Regine Velasquez

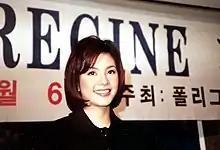
Velasquez at a press launch in 1996

Velasquez released her fifth studio album "Listen Without Prejudice" in 1994. She worked with songwriters, including Glenn Medeiros, Trina Belamide, and John Laudon. The album was released in several countries in Southeast and East Asia, including China, Hong Kong, Indonesia, Malaysia, Singapore, Taiwan, and Thailand. The album's lead single "In Love with You" features Cantonese singer Jacky Cheung. Gonzales commended the record's themes and said, "Cheung's presence on the duet had much to do with the overseas success". The album had sold more than 700,000 copies worldwide, including 100,000 in the Philippines, making it Velasquez's best-selling album to date.